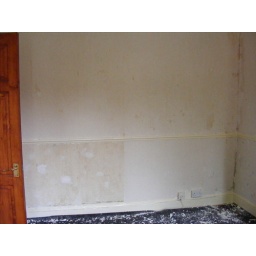
Walls - wall paper stripping in progress